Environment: real
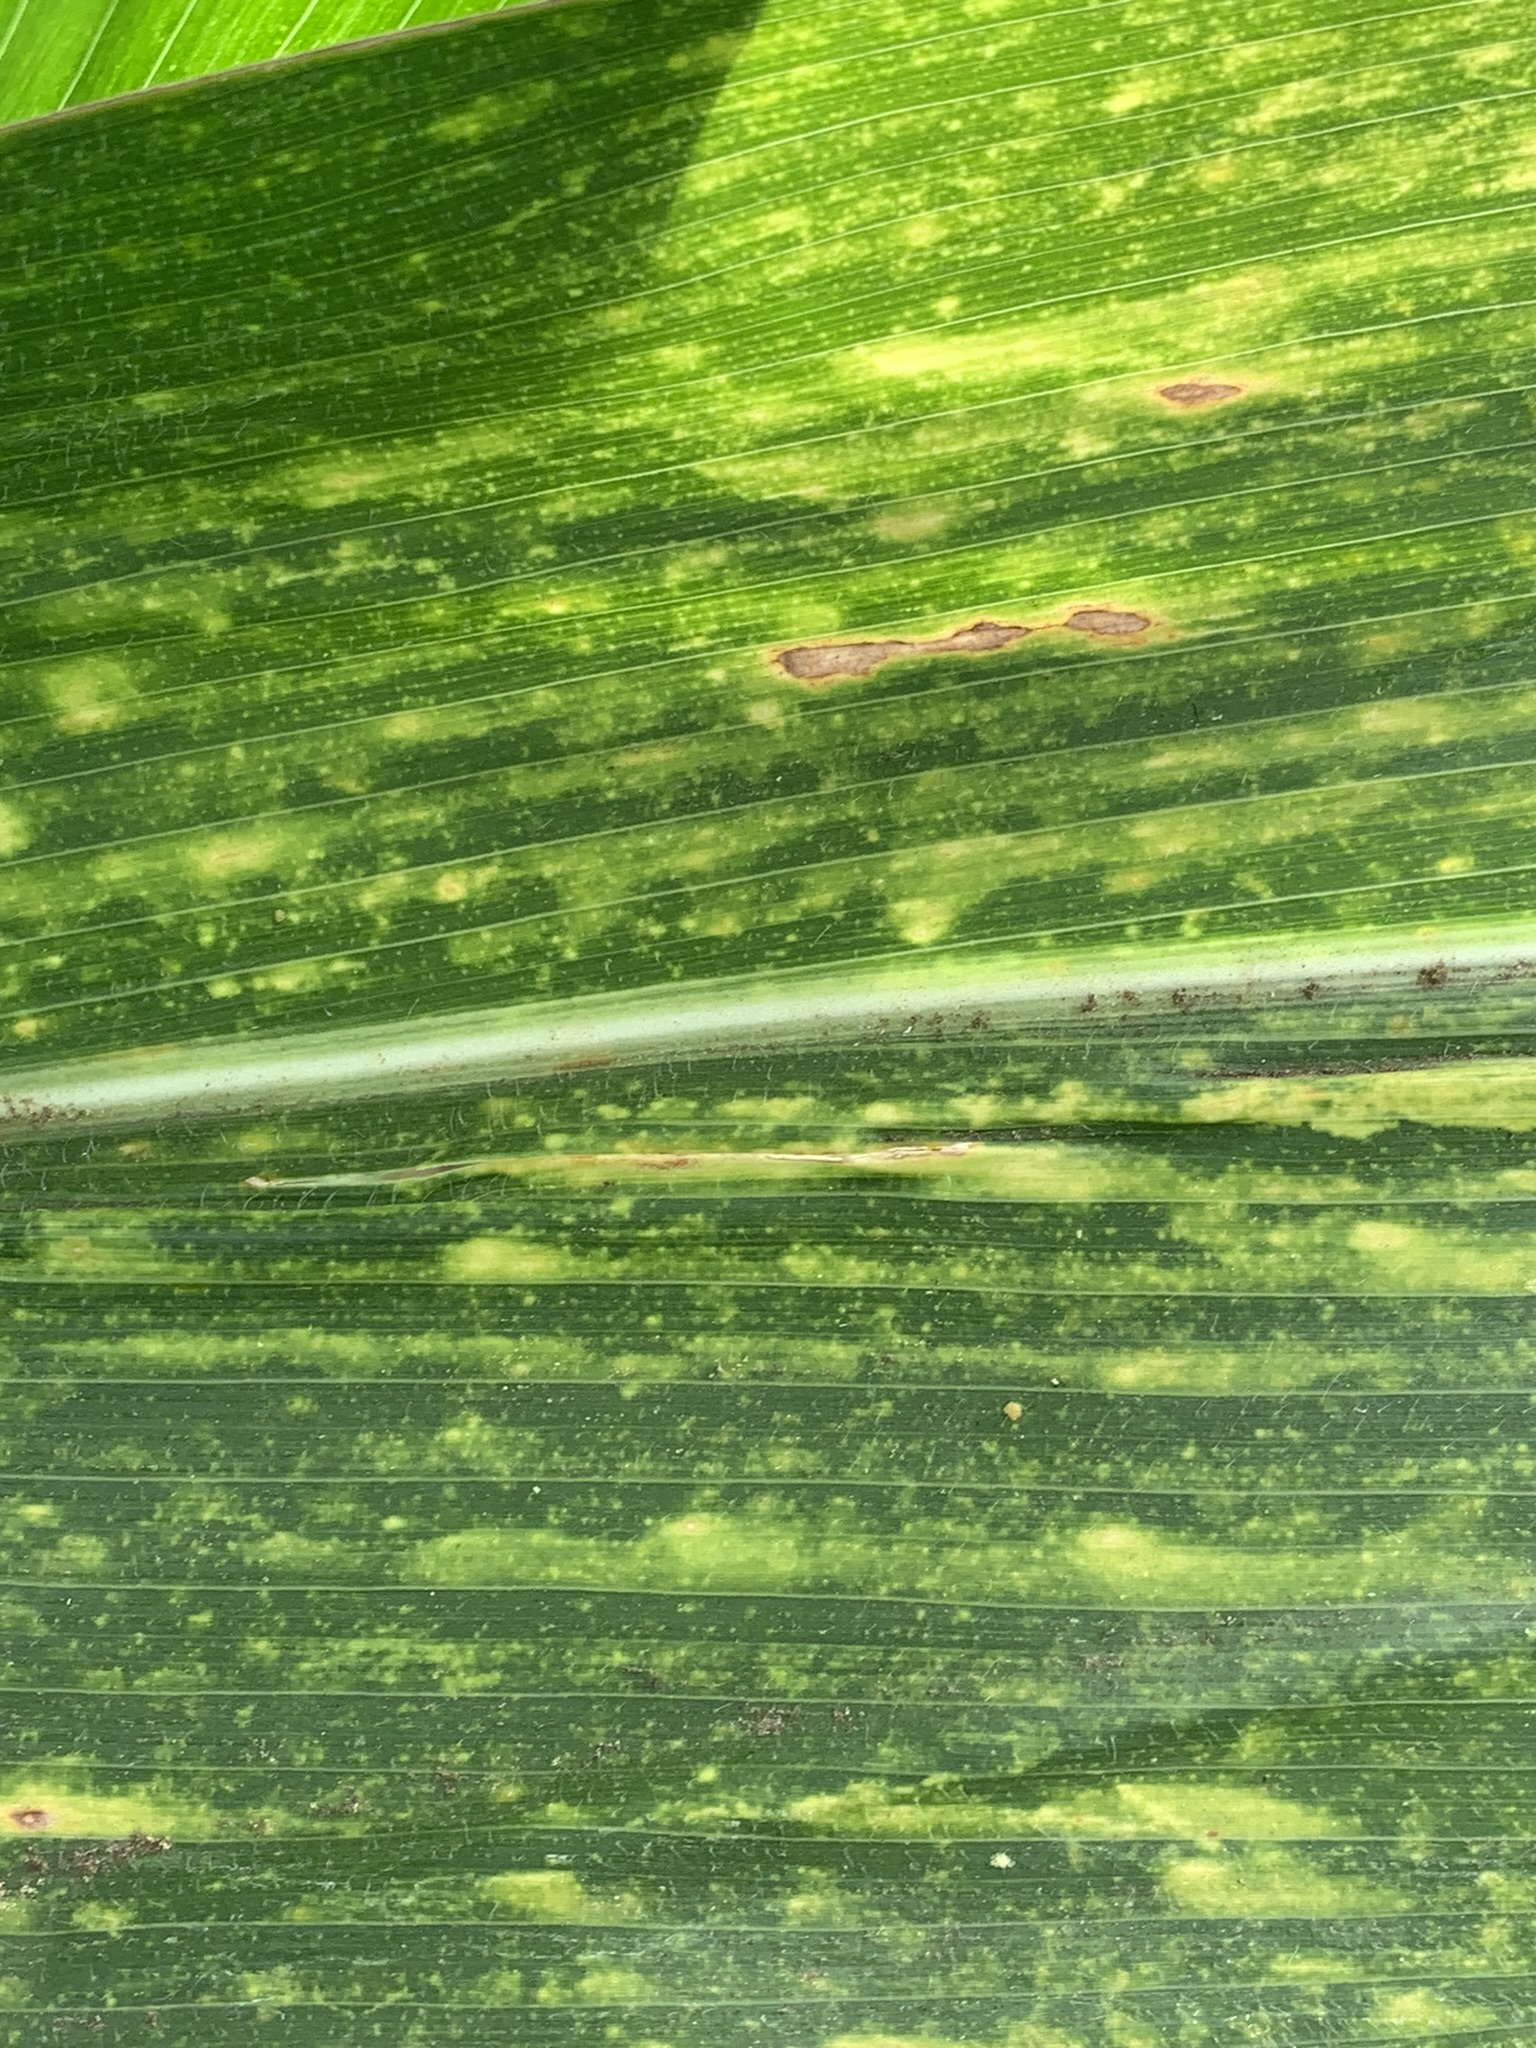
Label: lethal_necrosis